Zhou dynasty coinage

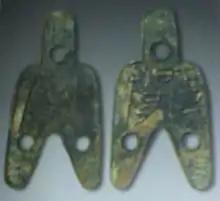
Three-hole spade money

The State of Chu produced rough squares of gold, stamped with one or two characters which were used as money. In Chinese they are known as "Ying Yuan".